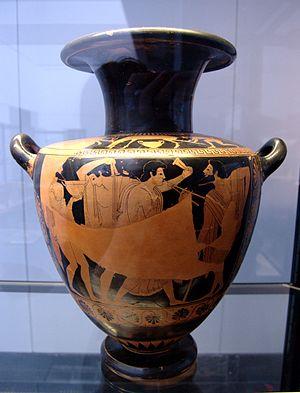
Scène de komos